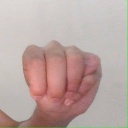
अक्षर: म